Stanton Coit

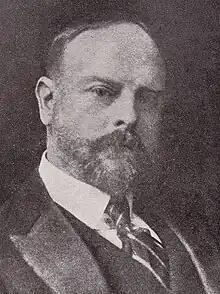

Stanton George Coit (11 August 1857 – 15 February 1944) was an American-born leader of the Ethical movement in England. He became a British citizen in 1903.